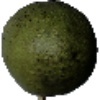
Label: Avocado 1